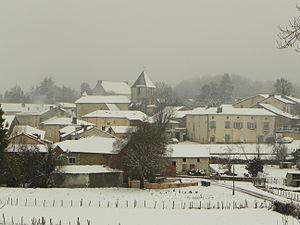
vue du village de Milhac-de-Nontron sous la neige en novembre 2010
Milhac-de-Nontron est une commune française située dans le département de la Dordogne, en région Nouvelle-Aquitaine.